Joseph Frantz Oscar Wergeland

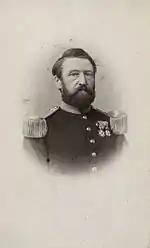
Joseph Frantz Oscar Wergeland photographed in the 1860s

Wergeland became a military officer in 1834, a first lieutenant in 1839, lieutenant colonel in 1866, colonel in 1868, and major general in 1880.